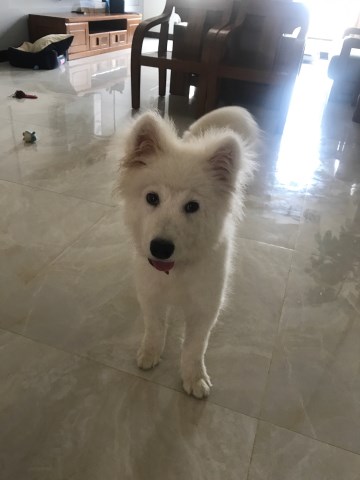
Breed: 2192-n000088-Samoyed